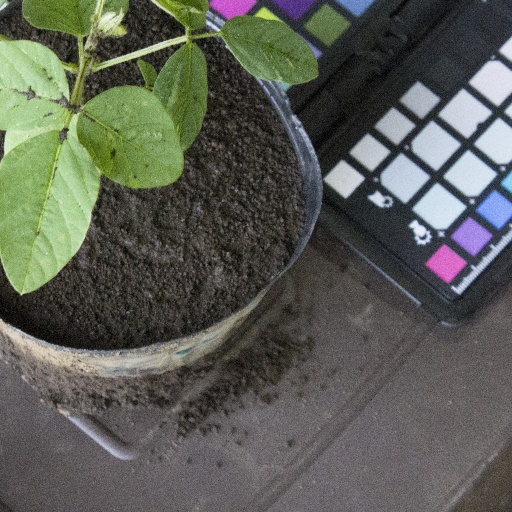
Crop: soybean